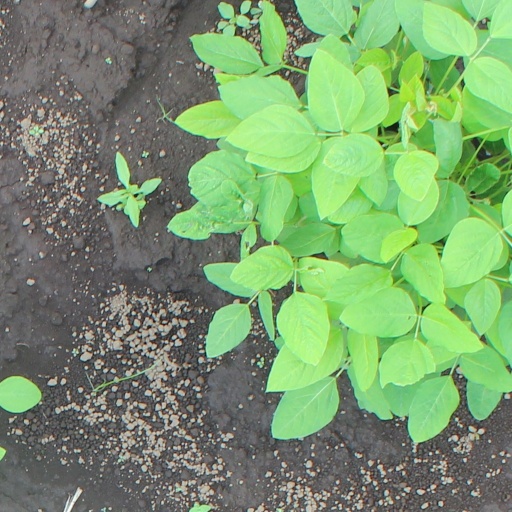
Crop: soybean